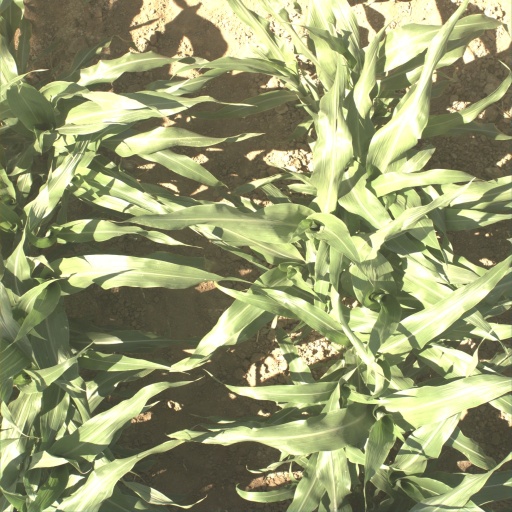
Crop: sorghum